Olga Zimina

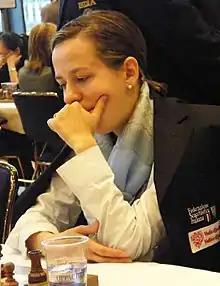
Olga Zimina in 2008

Olga Zimina (born 14 May 1982 in Vladimir, Russia) is a Russian-born Italian chess player. She holds the titles of woman grandmaster, and international master. She won the Women's Russian Chess Championship in 2001, and qualified for the Women's World Chess Championship 2016 (knock-out) as the winner of a zonal.